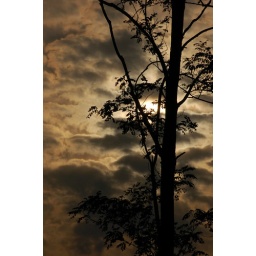
Master tree in a ocean of clouds